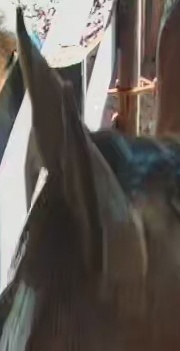
Face region: ears (position_of_ears)
Pain indicator: not_present